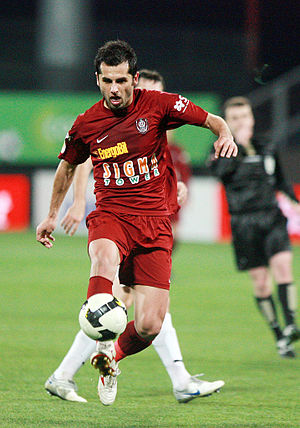
Nicolae Dică
Nicolae Dică playing for CFR Cluj
Nicolae Marius Dică er en tidligere rumænsk angribende midtbanespiller fodboldspiller. Han er en playmaker eller sende kendt for sine skarpe afleveringer og lange bolde.